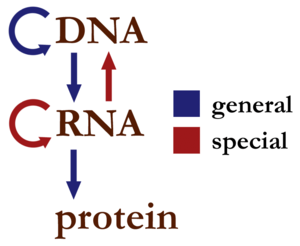
Molekylærbiologiens centrale dogme
Figur 1: Illustration af molekylærbiologiens centrale dogme
Det centrale dogme i molekylærbiologien beskriver retningen hvormed genetisk information i naturen overføres mellem DNA, RNA og protein. For det fleste organismer gælder det at flowet af genetisk information sker fra DNA via RNA til protein. I visse vira ses dog et flow af af genetisk information fra f.eks. RNA til DNA. Man har i naturen endnu ikke observeret et flow af genetisk information fra protein til protein, fra protein til RNA eller fra protein til DNA. Et sådan flow af information ville betyde at sekvenserne af aminosyrer i et protein i princippet kunne betragtes som genetisk information, der ville kunne videregives mellem generationer. Sådan forholder det sig altså ikke.